Second partial derivative test

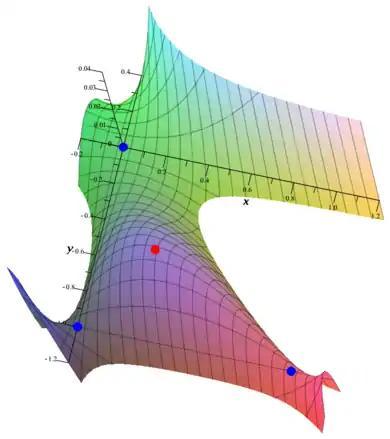
Critical points of formula_8 maxima (red) and saddle points (blue).

In order to classify the critical points, we examine the value of the determinant "D"("x", "y") of the Hessian of "f" at each of the four critical points. We have